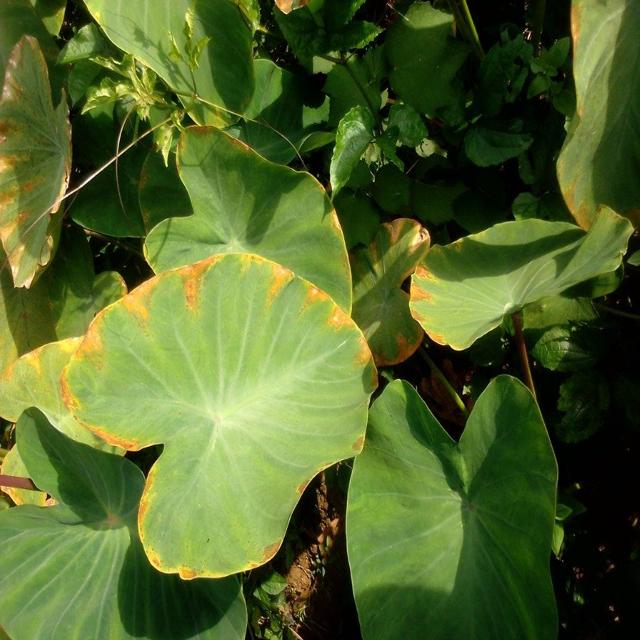
Label: Mid_Blight